Answer in natural language. Is Window (marked A) to the left of black colour tv stand (marked B)? Choose between the following options: no or yes
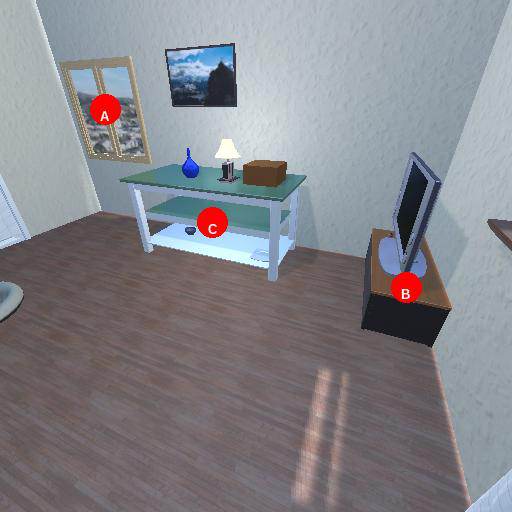
<answer>yes</answer>